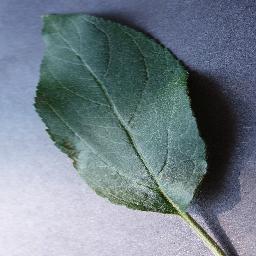
Label: Apple___healthy